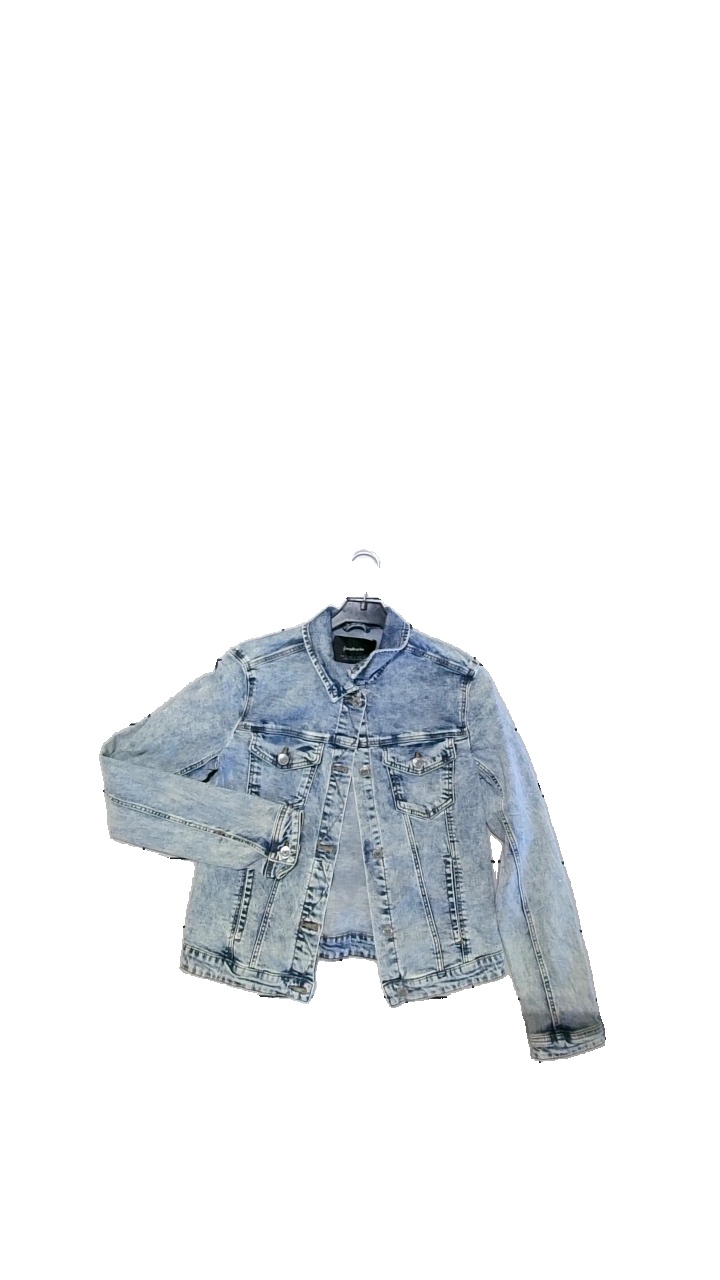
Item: Denim Jacket (Unisex)
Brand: Stradivarius
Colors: Blue
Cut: Regular
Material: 98%Bomull,2%Elastane
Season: All
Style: Denim
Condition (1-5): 1
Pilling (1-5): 1
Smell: Minor
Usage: Reuse
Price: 250-400